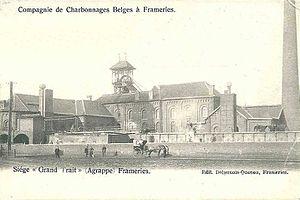
Charbonnage Grand Trait, Frameries, 1920.
Le Charbonnage de Frameries est un charbonnage situé à Frameries, une commune francophone de Belgique située en Région wallonne dans la province de Hainaut.